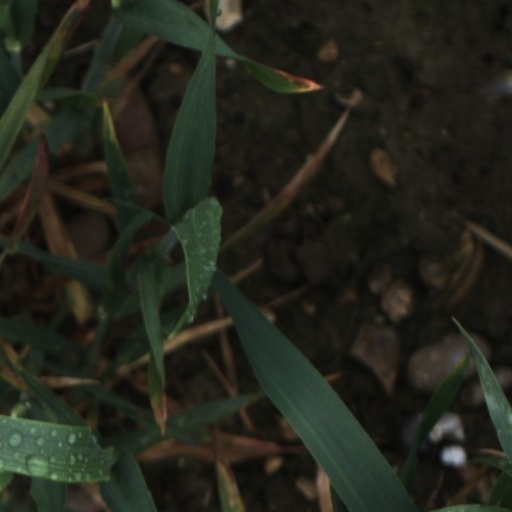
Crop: wheat